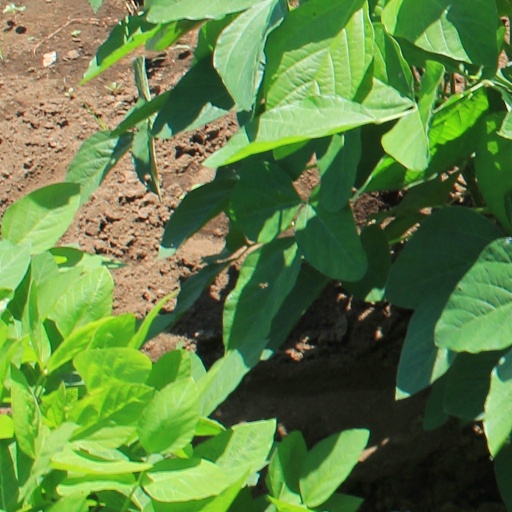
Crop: soybean